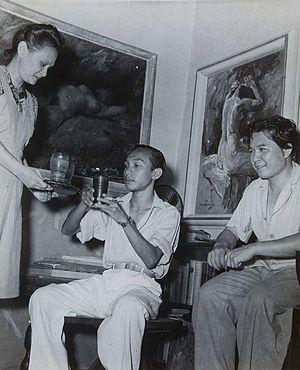
La culture de l'Indonésie, pays de l'Asie du Sud-Est, désigne d'abord les pratiques culturelles observables de ses habitants.